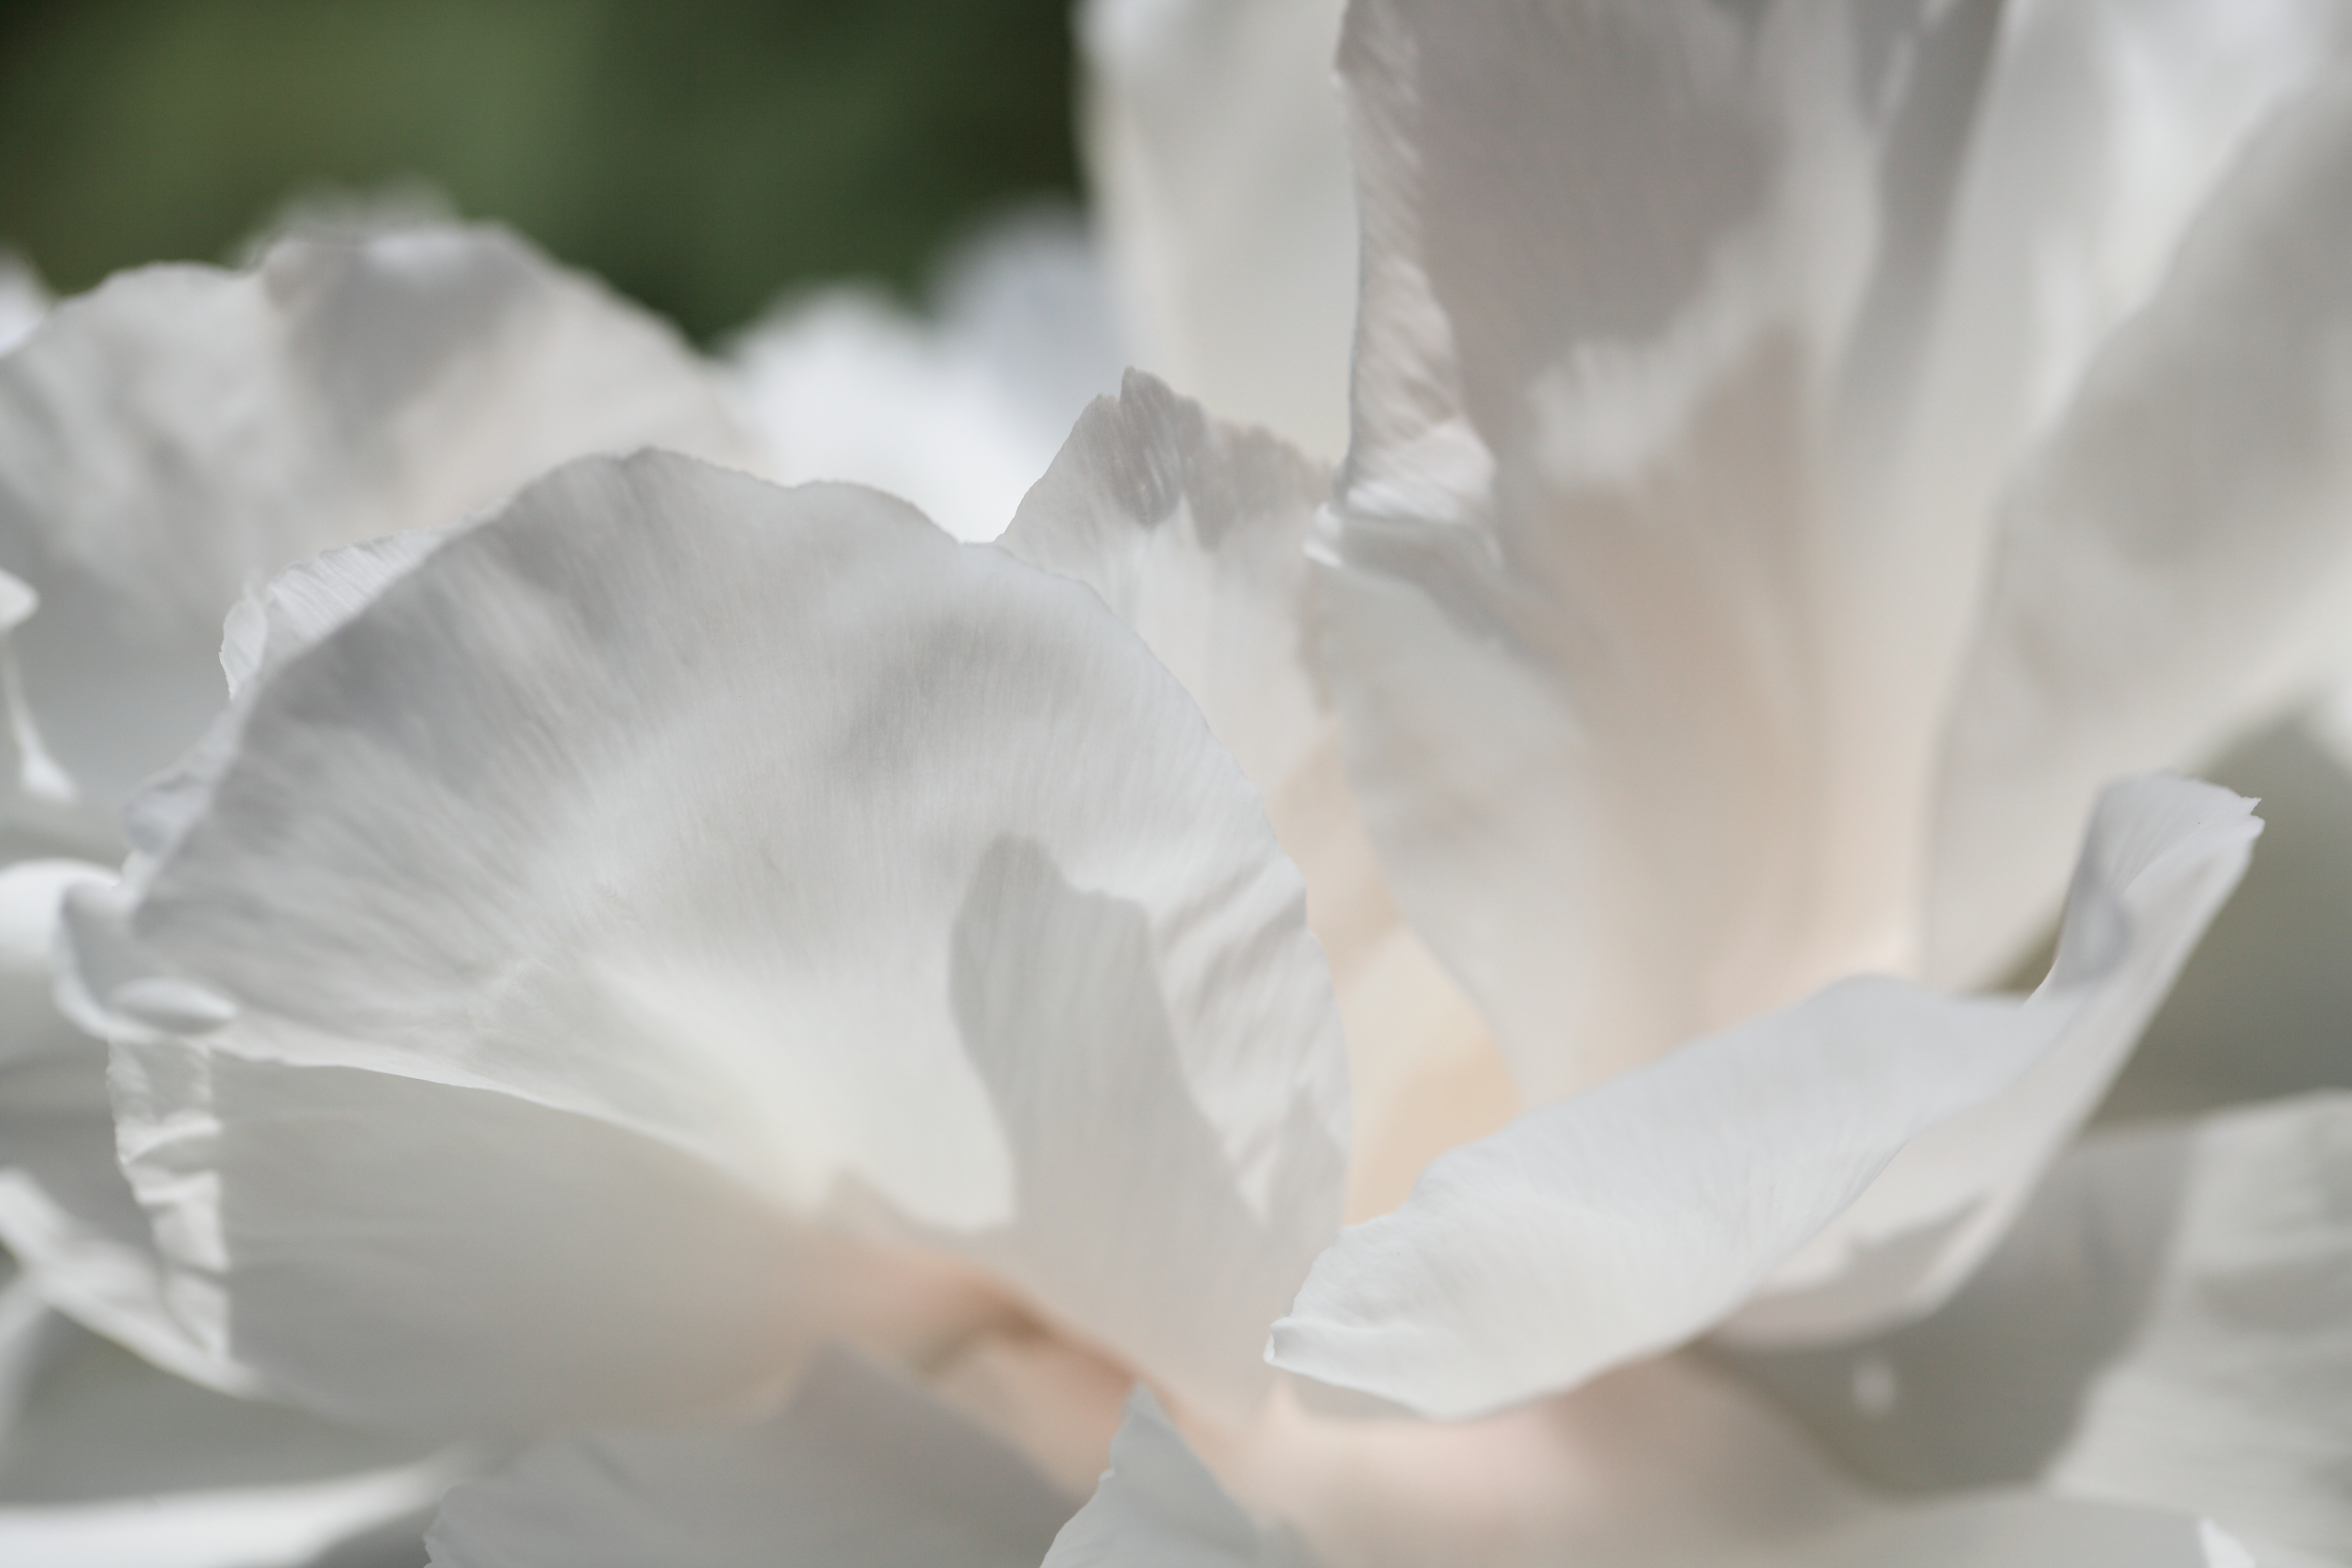
blossom, black and white, plant, white, photography, flower, petal, high, flora, close up, eye, 5d, hires, markii, hi, res, resolution, peony, macro photography, flowering plant, monochrome photography, land plant